Franklin Baker Company

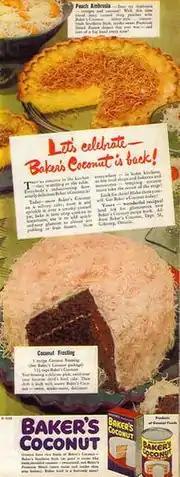
Baker's coconut vintage ad showing boxed and canned forms of coconut

Franklin Baker Company is a manufacturer and exporter of desiccated and processed coconut products in the U.S. and internationally, established in 1897. The company manufactures the retail coconut brand Baker's Coconut.